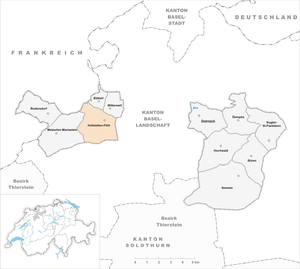
Hofstetten-Flüh est une commune suisse du canton de Soleure, située dans le district de Dorneck.